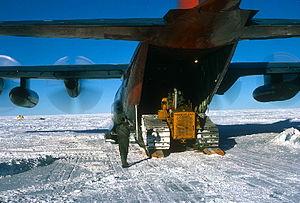
La base antarctique Concordia est une station de recherche franco-italienne permanente installée au Dôme C sur le Plateau Antarctique, dans le Territoire antarctique australien. Avec la base américaine Amundsen-Scott au pôle Sud et la base russe Vostok, Concordia est l’une des trois stations à l’intérieur du continent antarctique à fonctionner toute l’année.